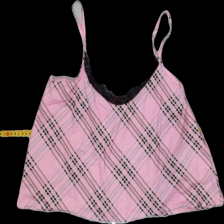
View: front
Type: Top
Category: Ladies
Brand: Not Applicable
Colors: Black, Pink
Material: 100% Poly
Pattern: Checkered print
Cut: Cropped
Season: All
Trend: No trend
Stains: No
Price range: 50-100
Recommended usage: Reuse